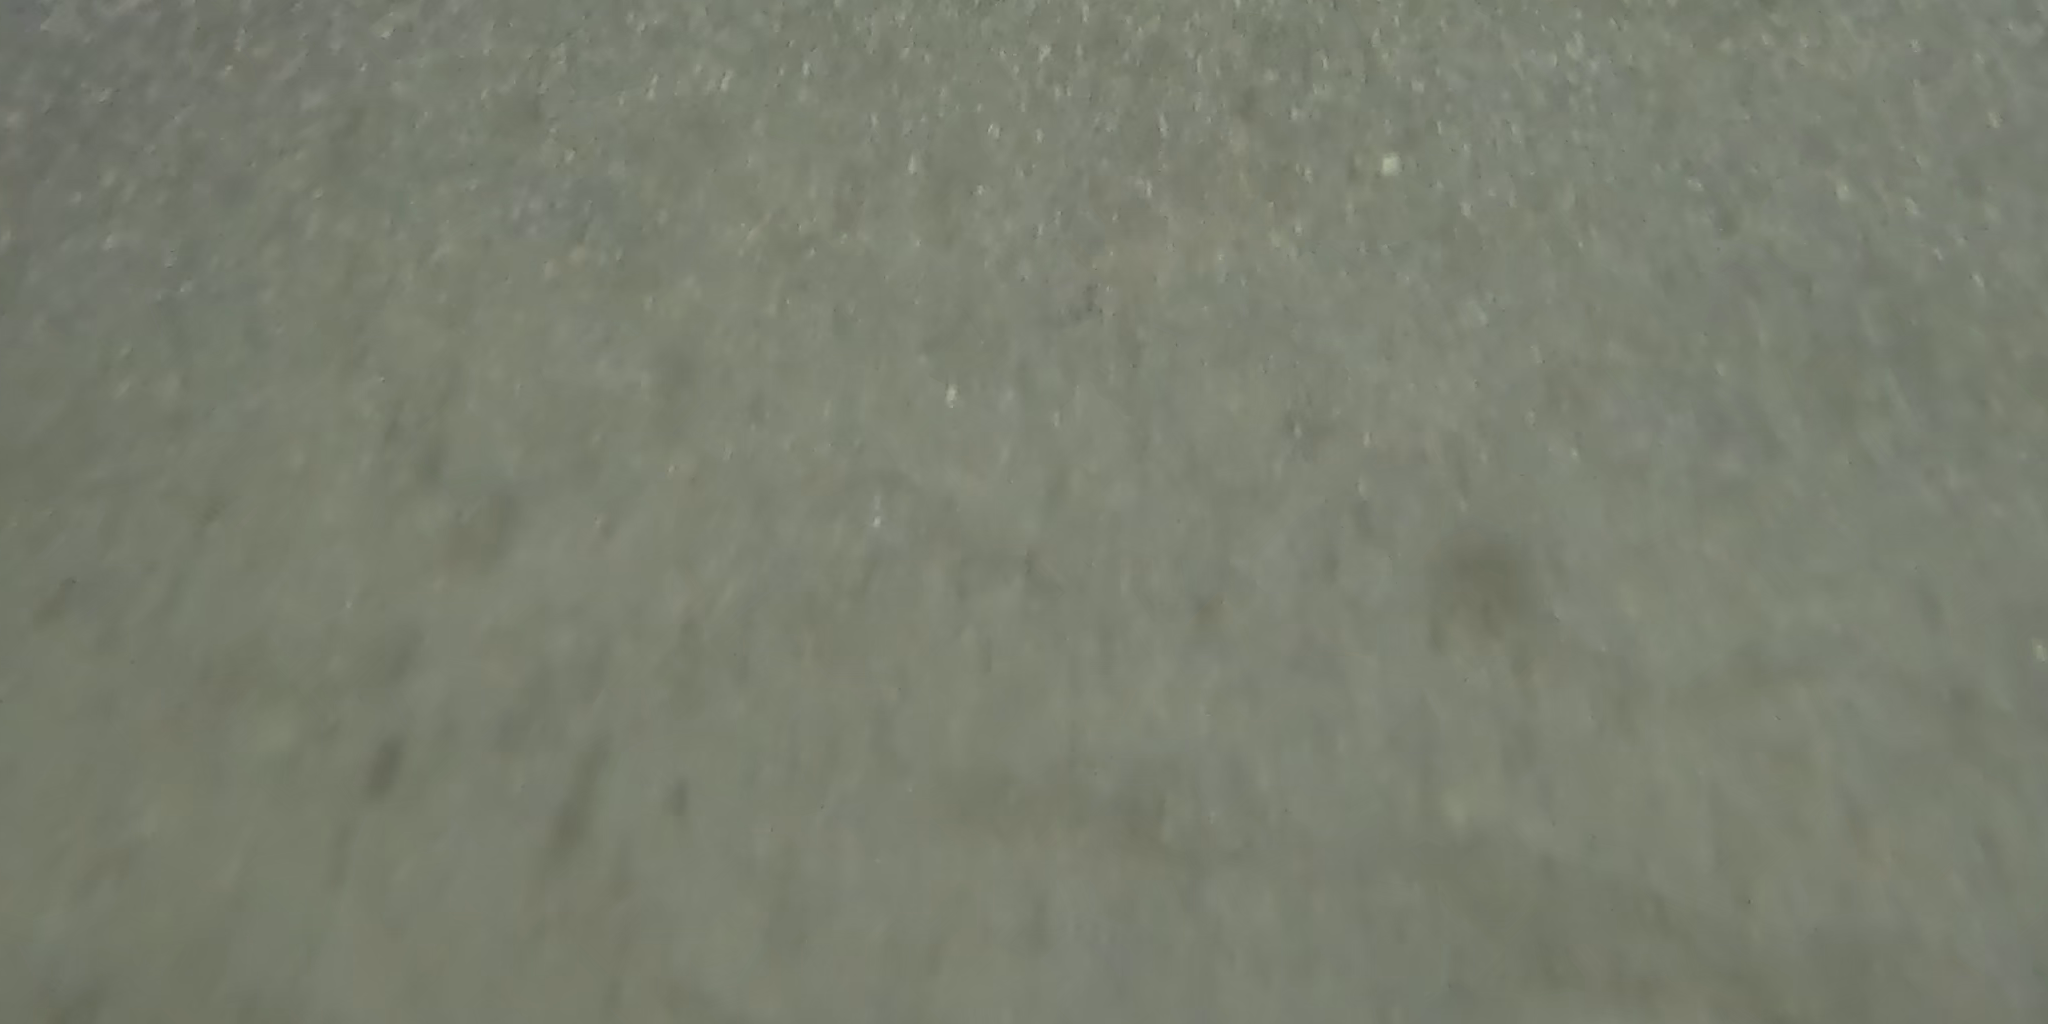
Seabed habitat: bad